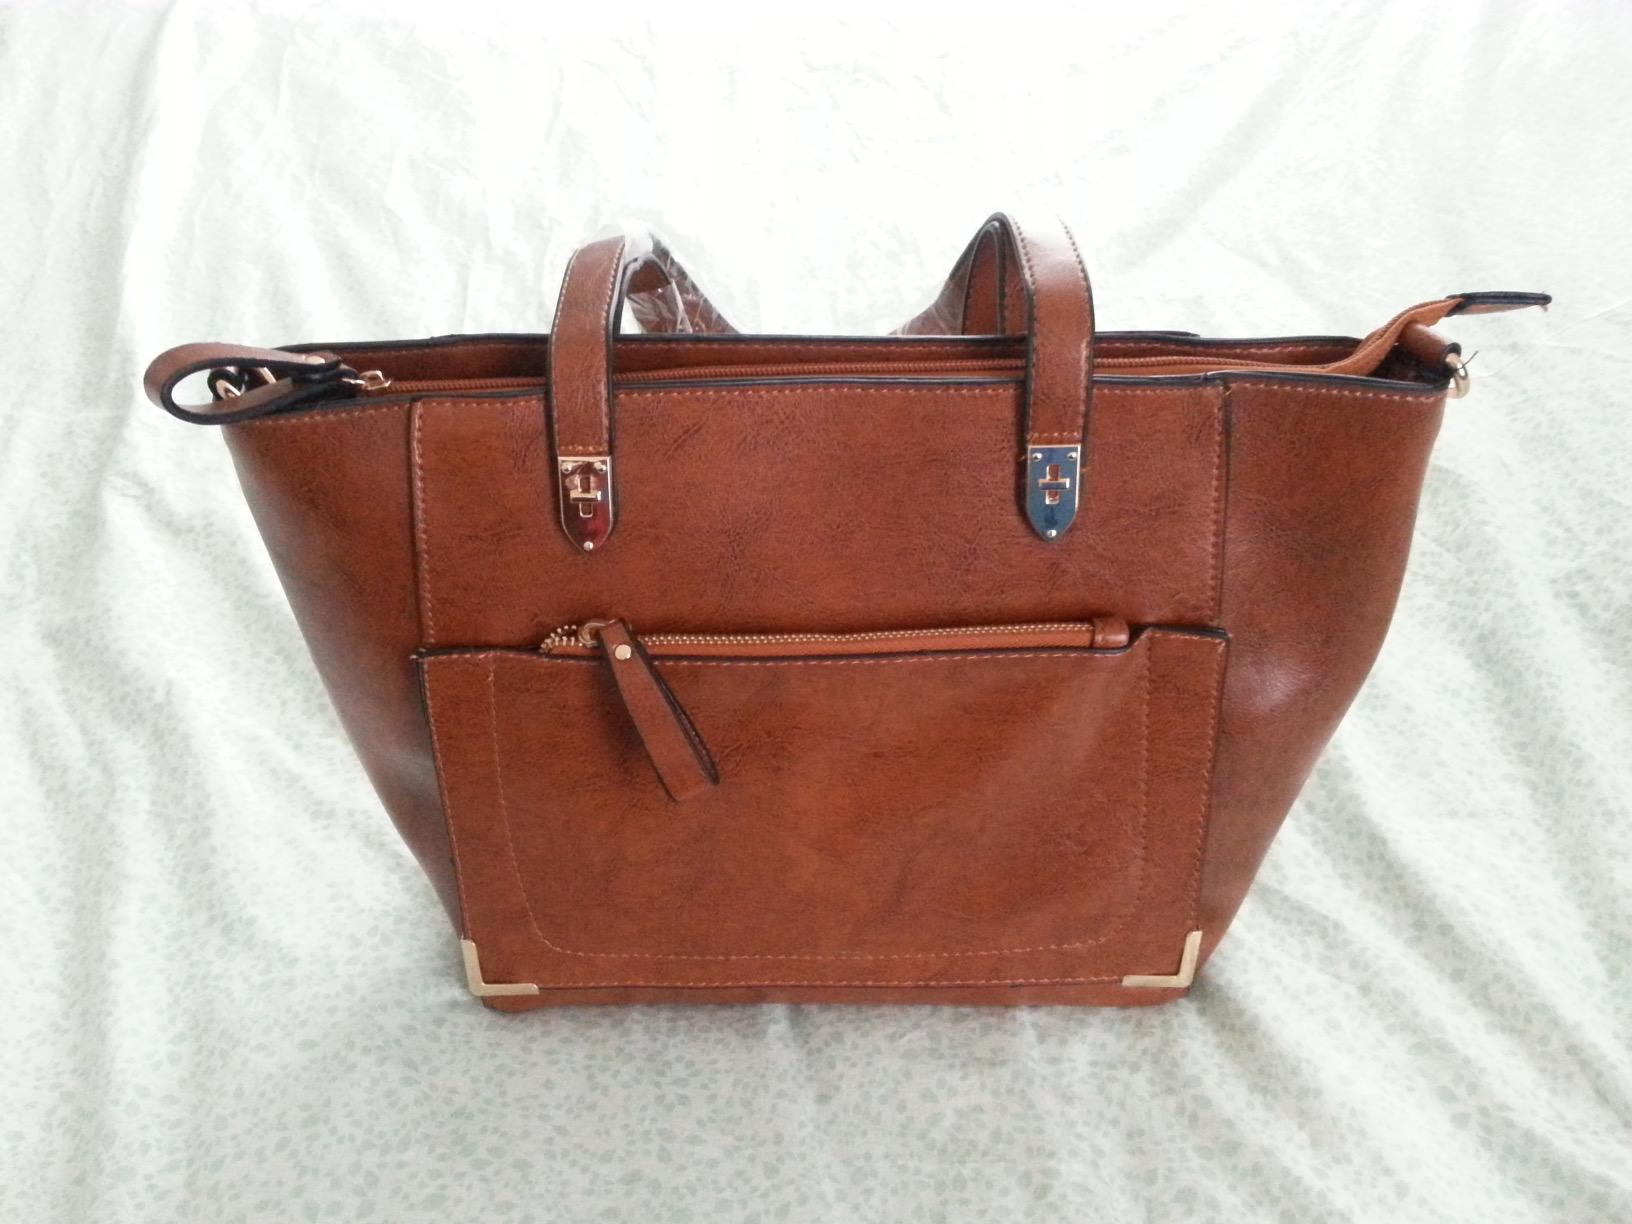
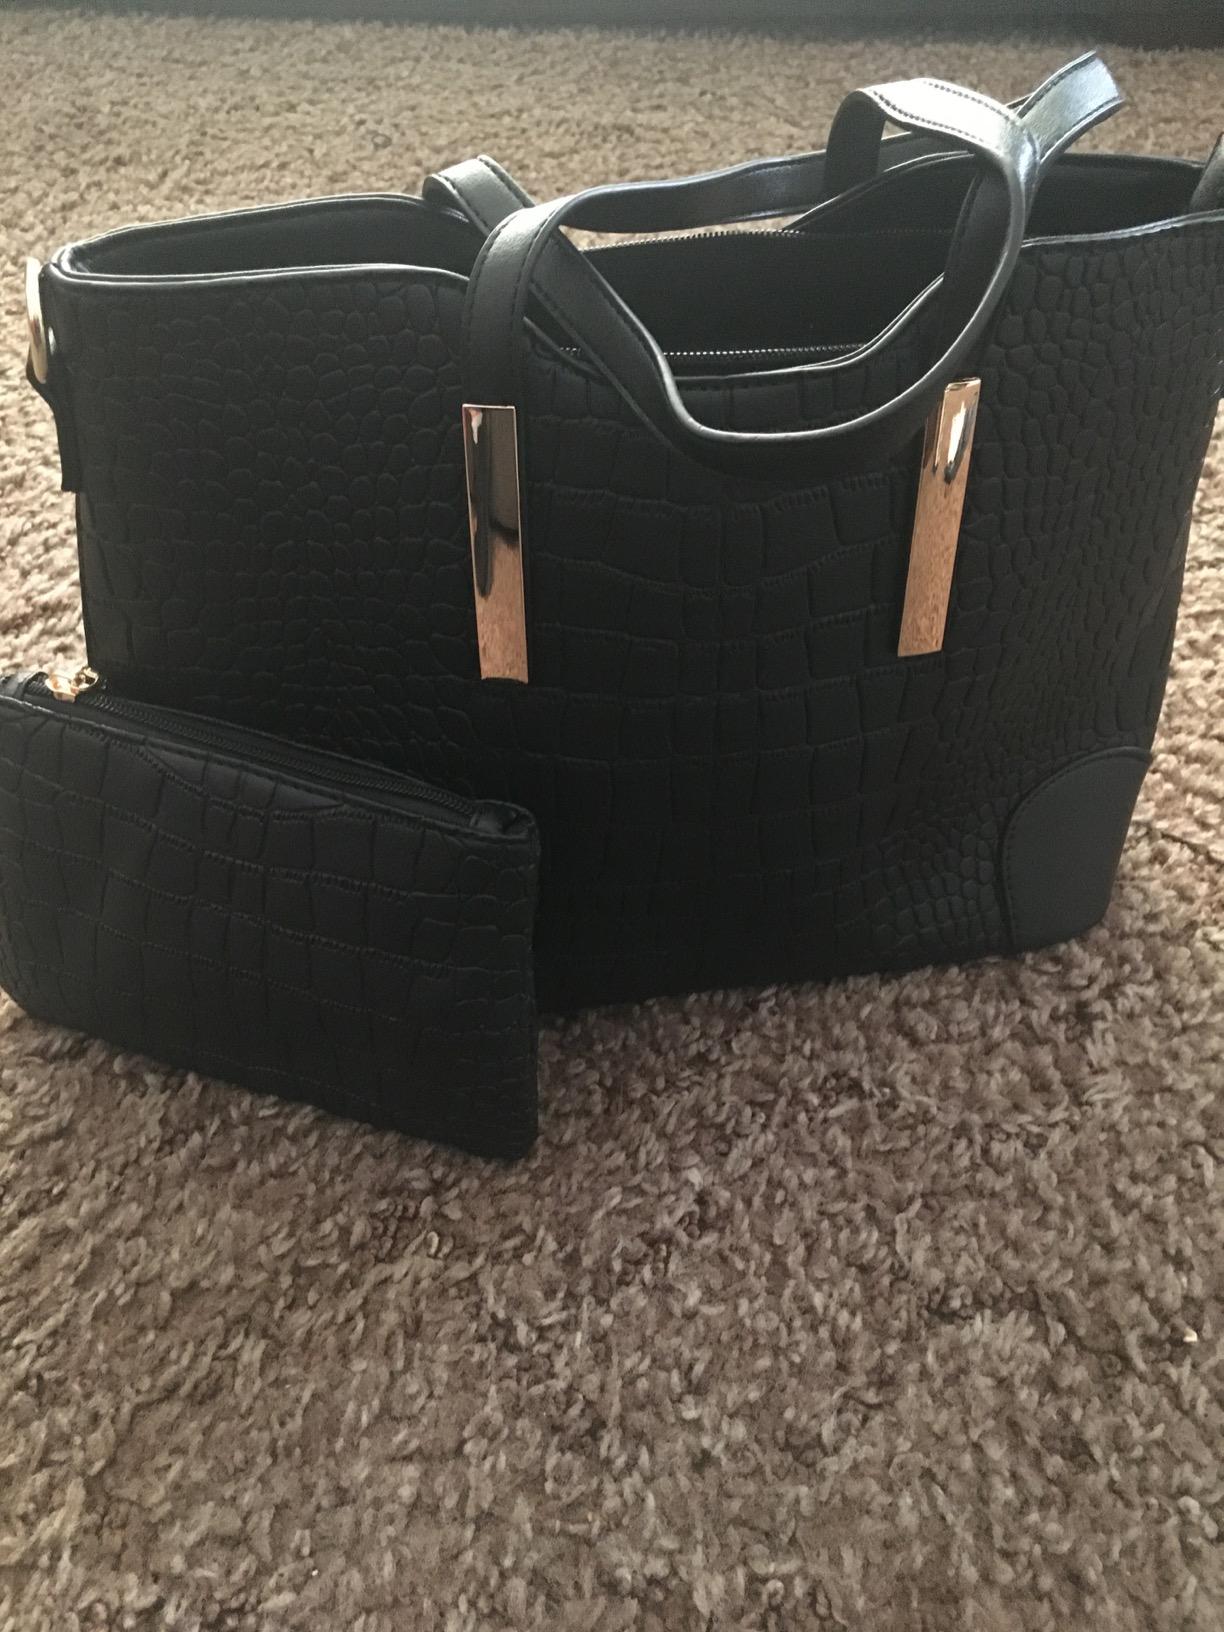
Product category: accessories_handbag
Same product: no